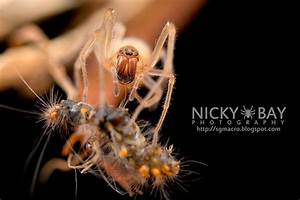
Label: spider